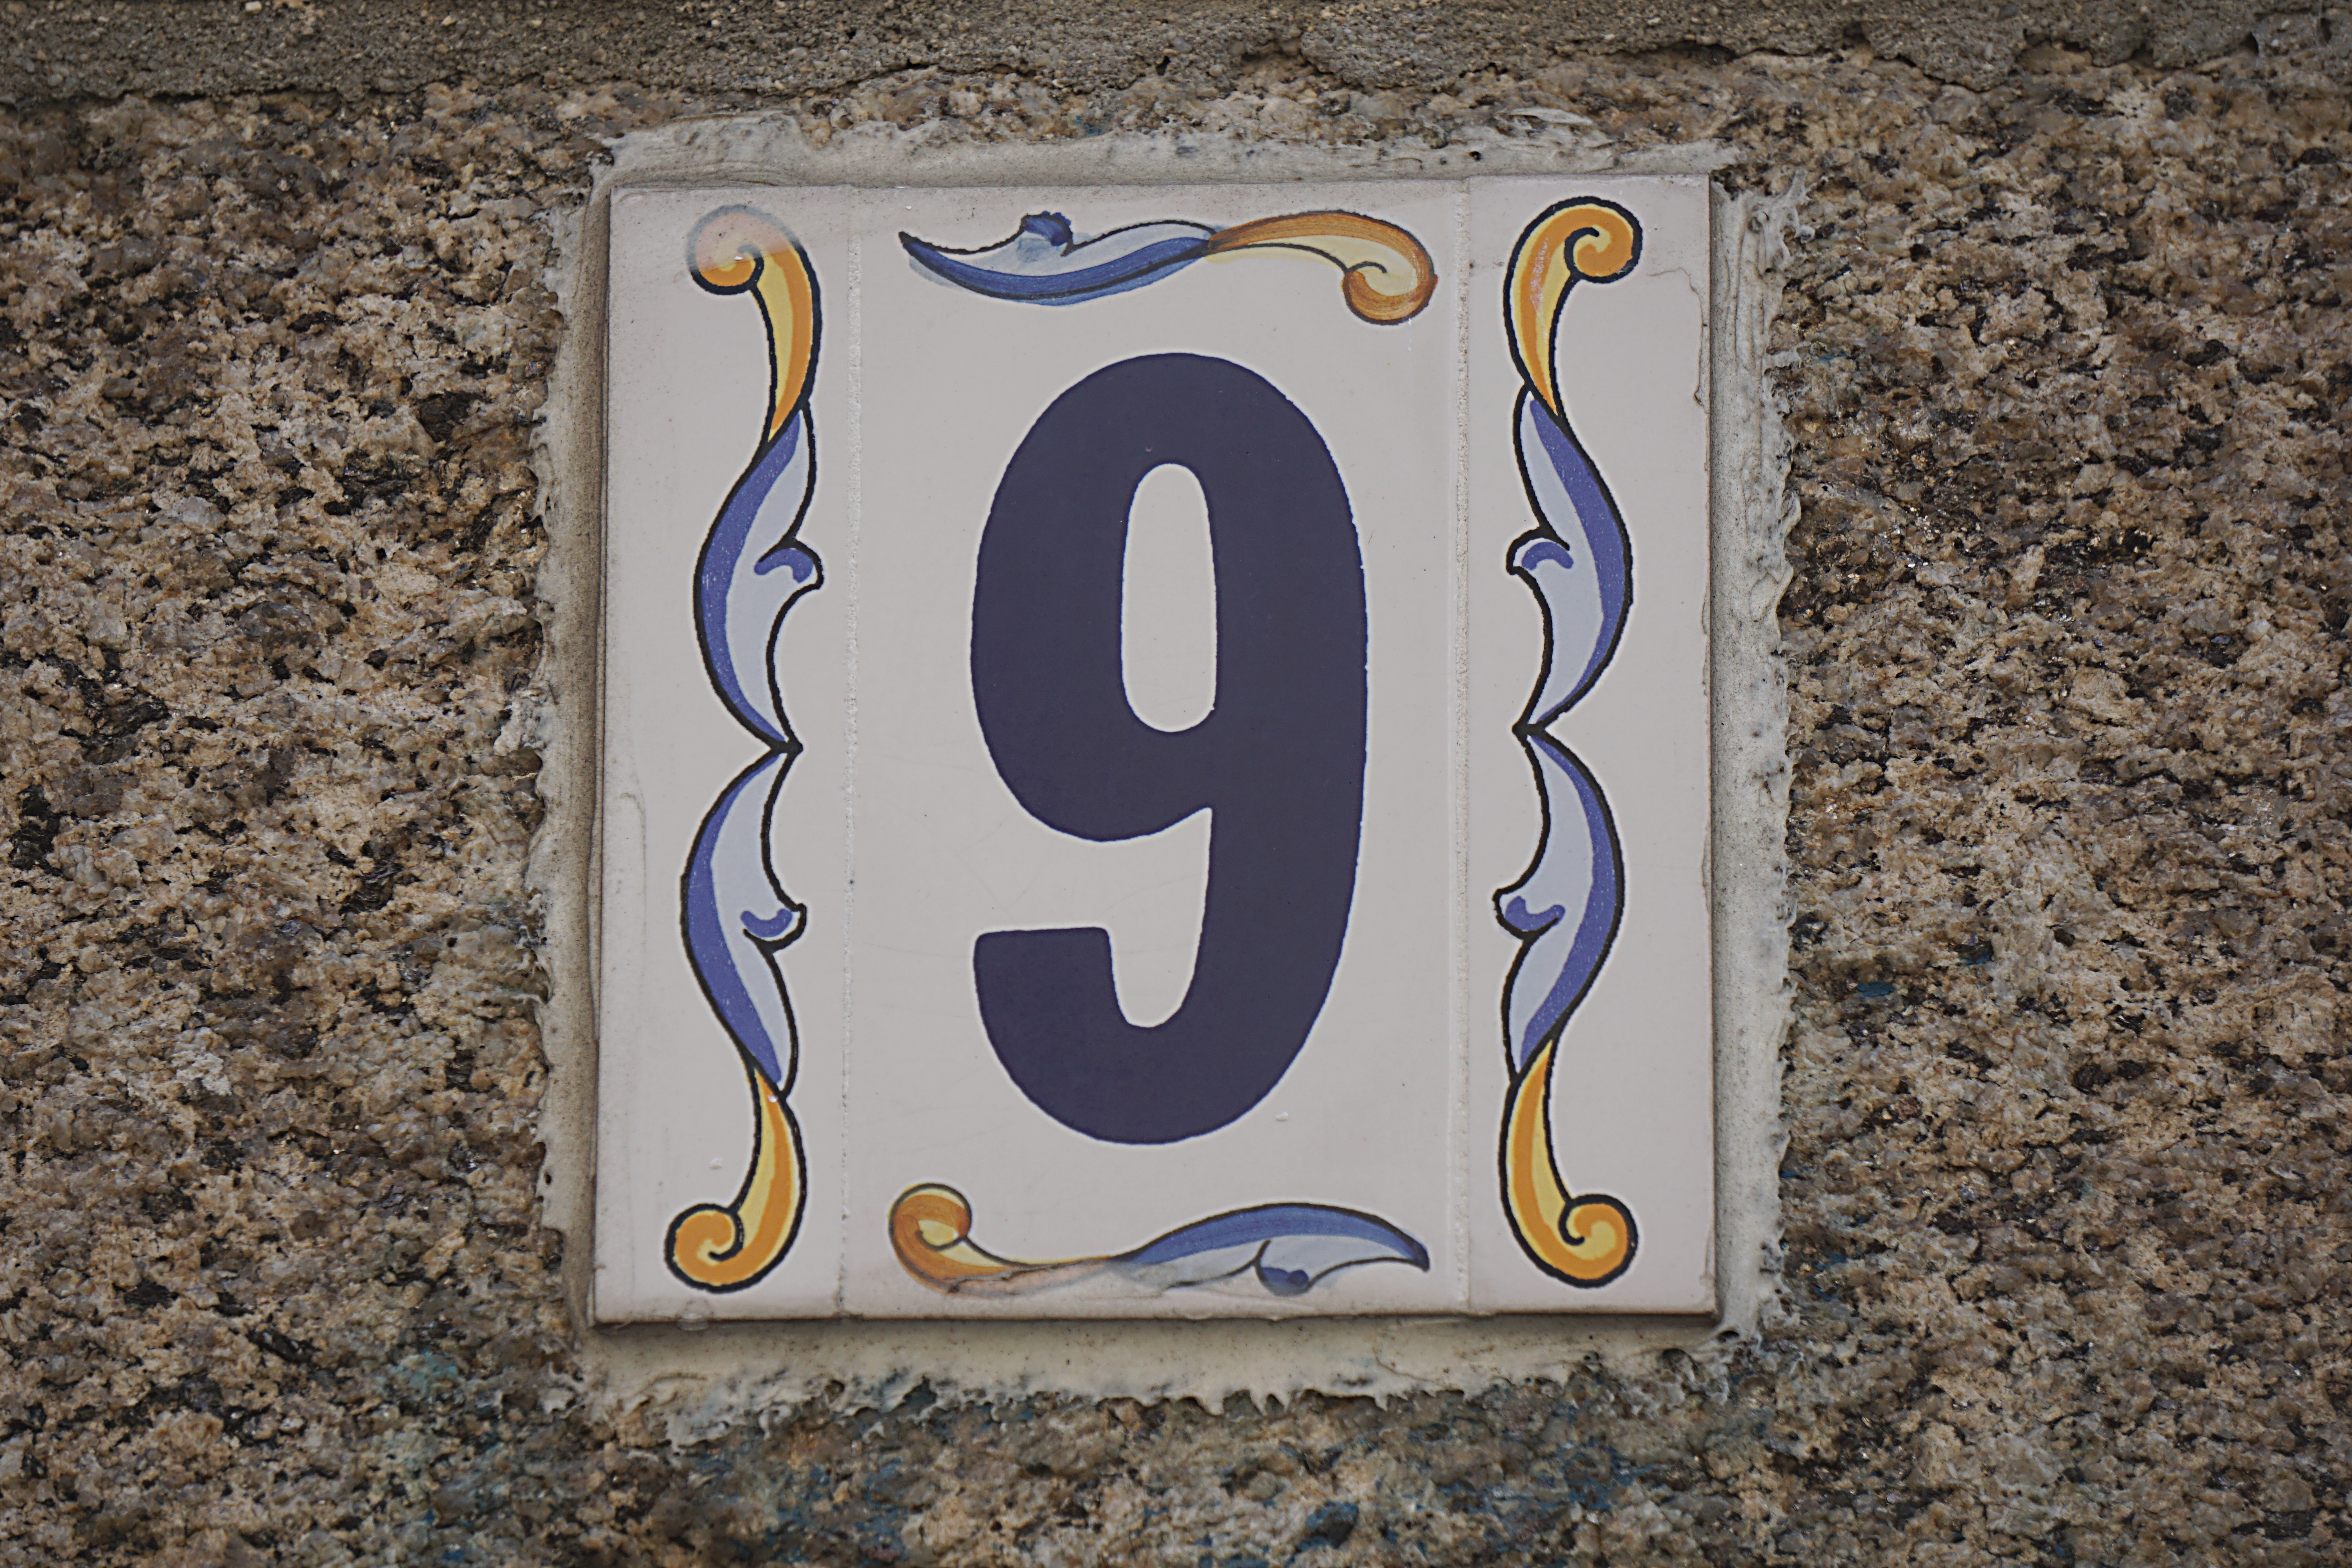
street, number, city, sign, ceramic, blue, signage, font, art, tiles, earthenware, shape, address, wall decoration, set designer, house numbering